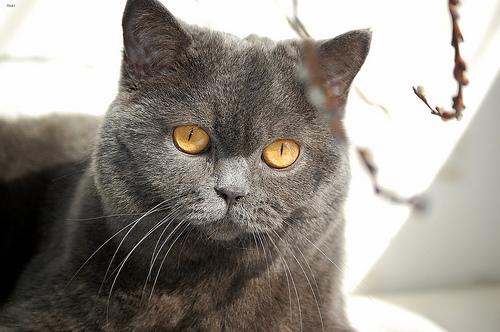
Breed: British Shorthair